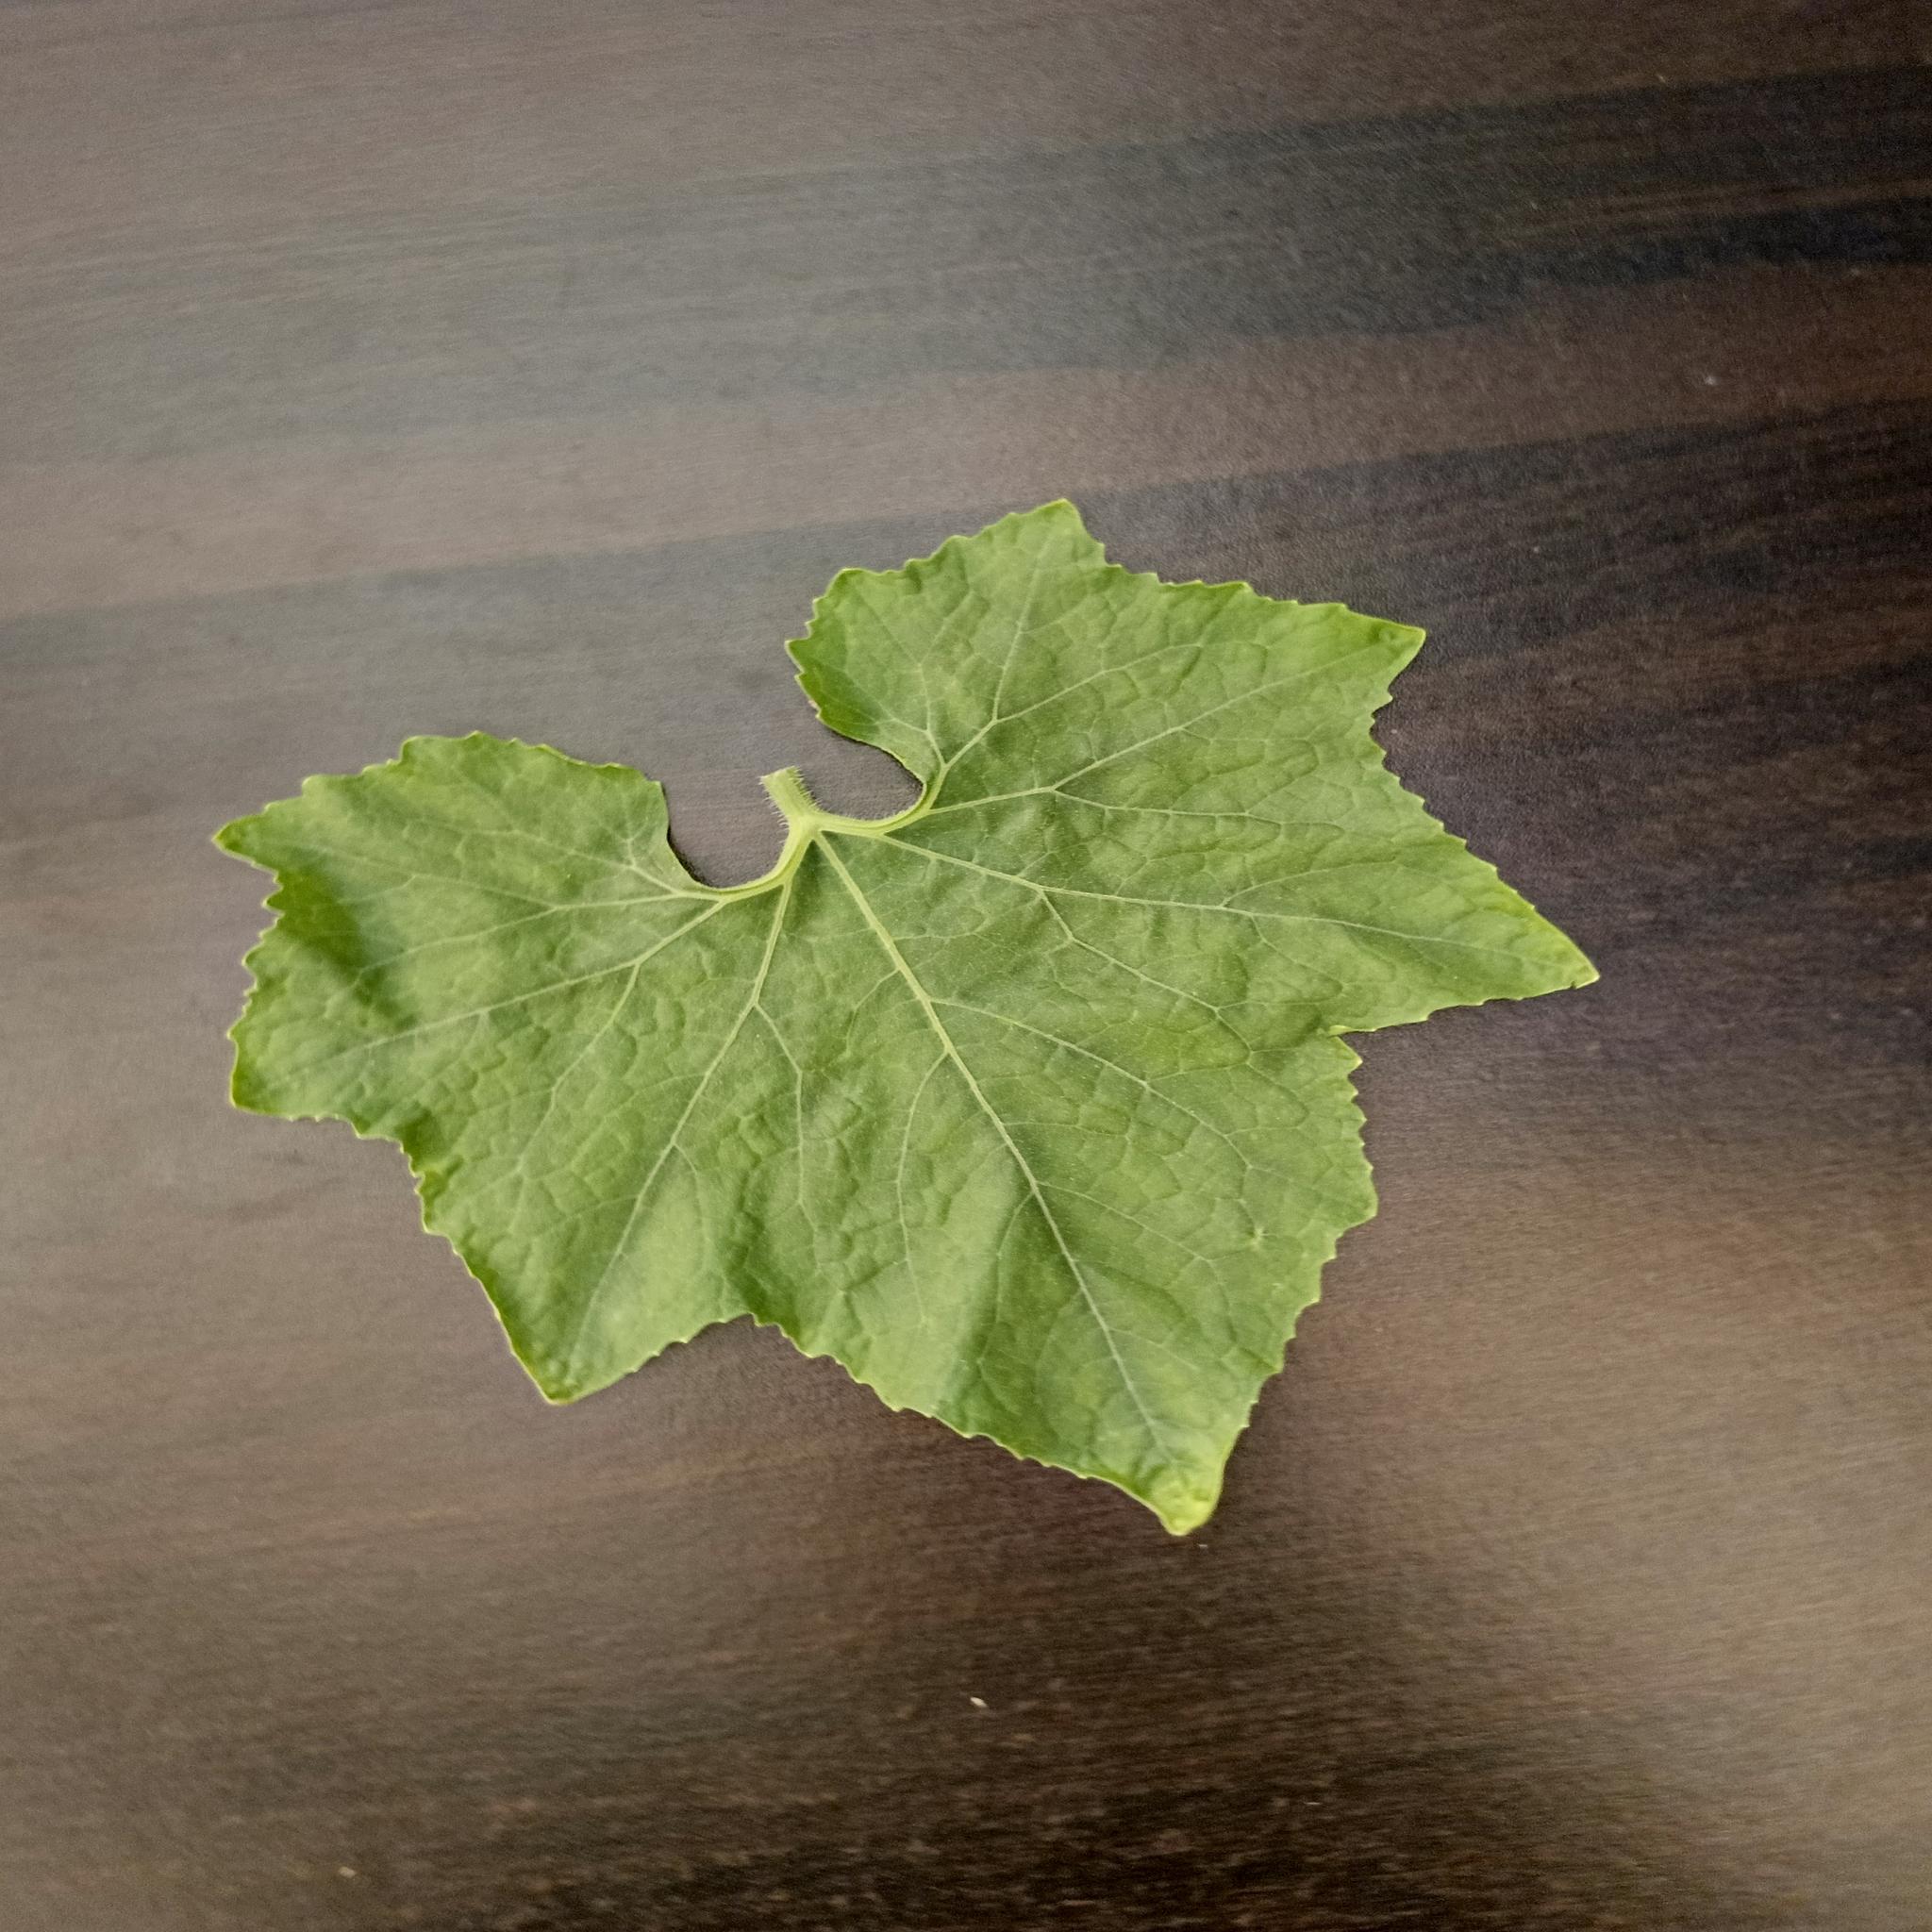
Label: Healthy